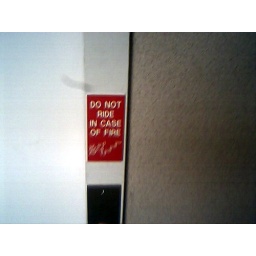
Stupid sign in my office building.